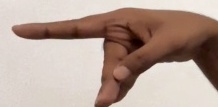
ASL sign: P